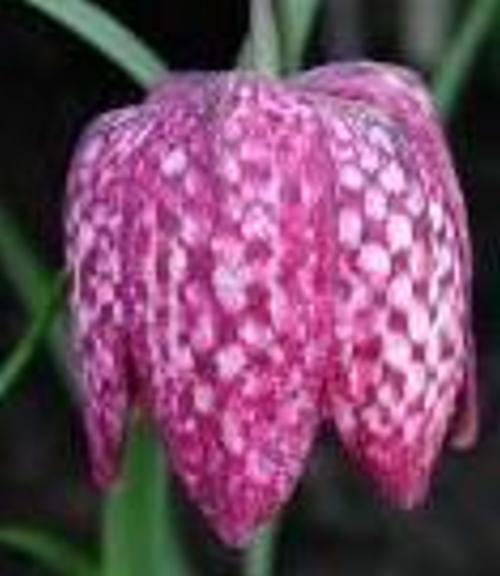
Flower: Fritillary